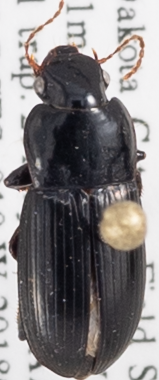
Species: Harpalus somnulentus
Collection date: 2018-05-29
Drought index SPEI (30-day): -0.394
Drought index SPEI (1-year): -0.842
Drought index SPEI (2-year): -0.03